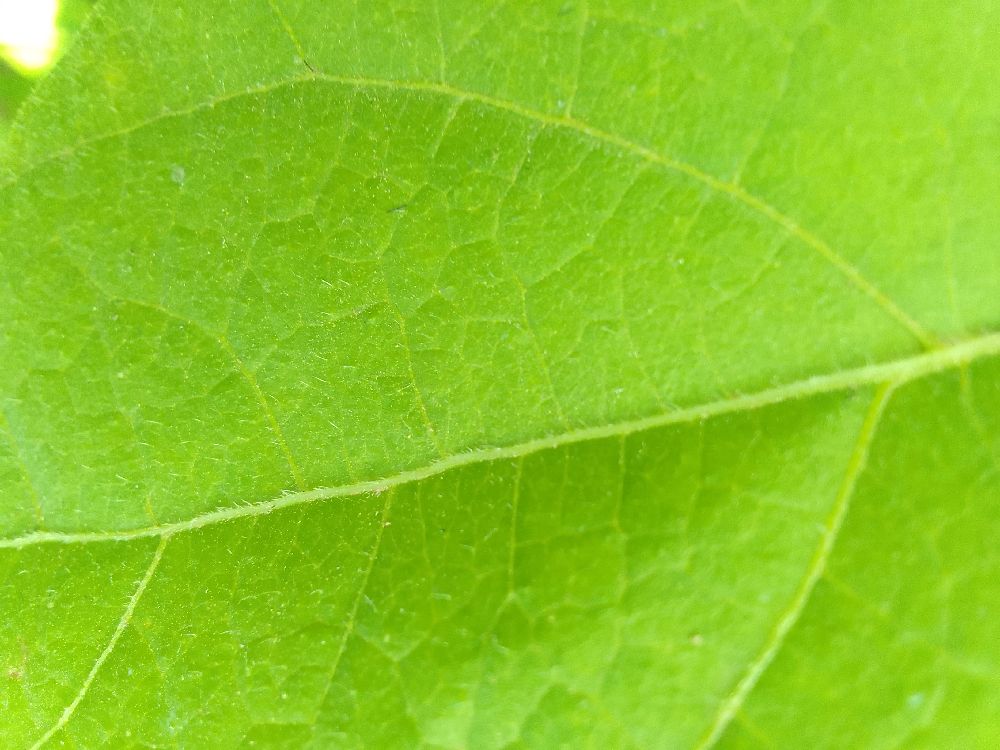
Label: healthy